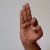
The image shows a hand gesture representing the letter 'F' in Indian Sign Language.